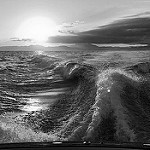
Label: B & W